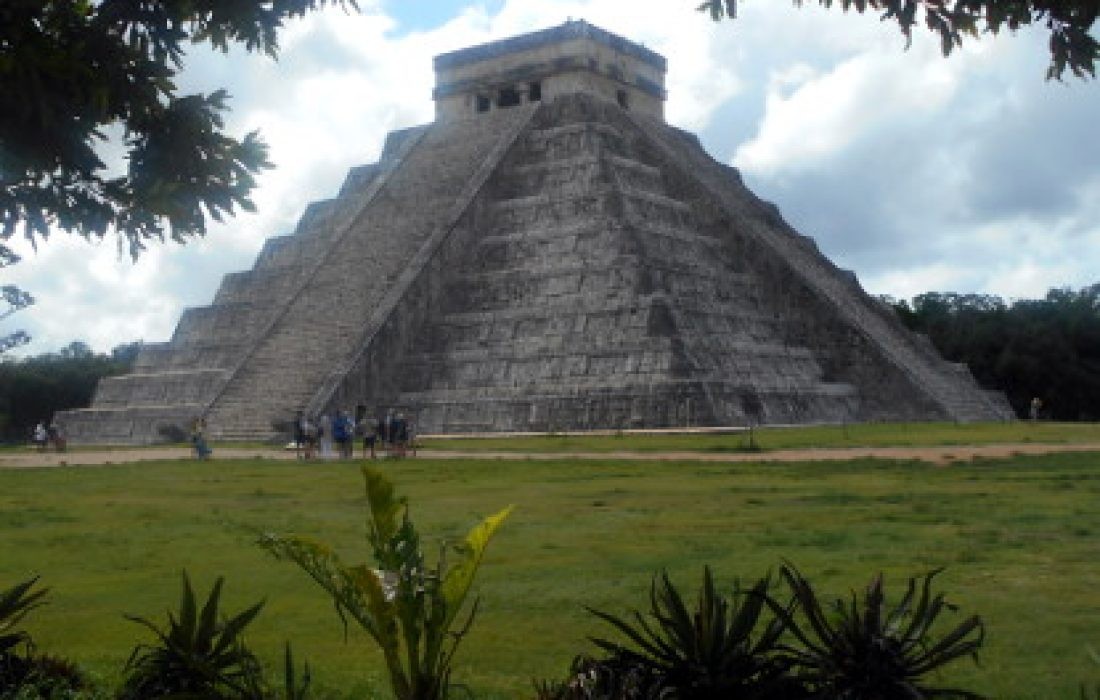
Landmark: Chichen Itza